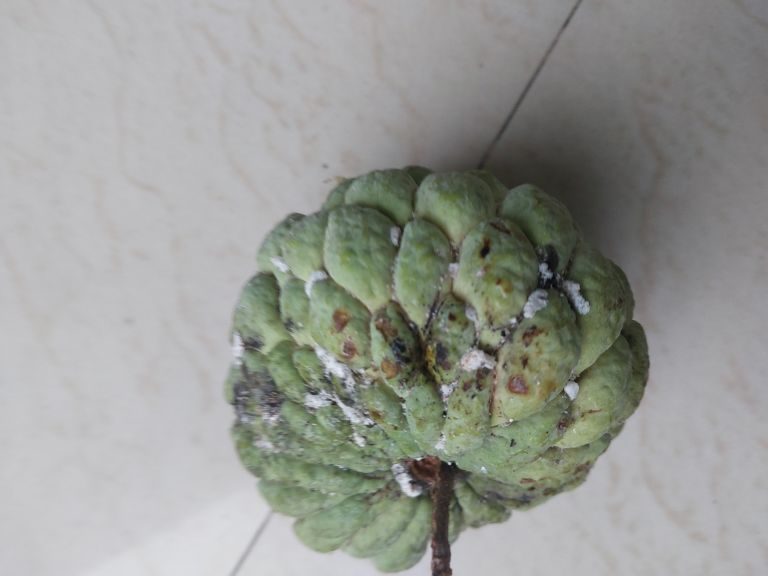
Disease label: Leaf spot on fruit